River Gaur

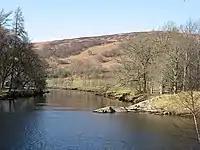
River Gaur

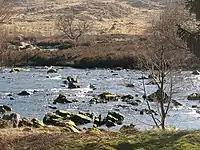
River Gaur

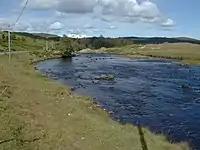
River Gaur on the road to Rannoch Station

The River Gaur is a river in Perthshire which enters Loch Rannoch.